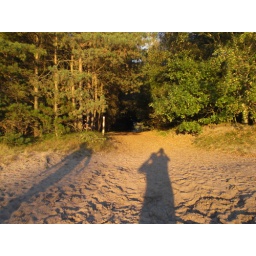
Shadows on a beach near a lake in Belgium.